Olmen

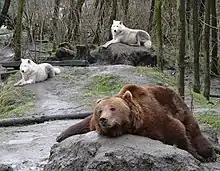
Bear and wolves resting in Pakawi Park

The Pakawi Park is a zoo in the village which specializes in felidae. The zoo used to be called Olmen Zoo, but was closed in 2017, due to animal welfare breaches. The owner and employees fixed most of the problems and at least tripled the living quarters of the animals. The zoo reopened on 22 June 2019 as Pakawi Park.